Kingdom of Bavaria

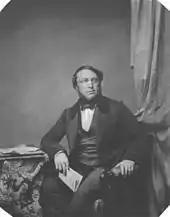
Minister-President Ludwig von der Pfordten, who left office following Bavaria's defeat in the war in 1866

In the aftermath of the failure of the Frankfurt Parliament, Prussia and Austria continued to debate over which monarchy had the inherent right to rule Germany. A dispute between Austria and the Elector of Hesse-Kassel was used by Austria and its allies (including Bavaria) to promote the isolation of Prussia in German political affairs. This diplomatic insult almost led to war when Austria, Bavaria, and other allies moved troops through Bavaria towards Hesse-Kassel in 1850. However, Prussia backed down to Austria, and accepted its political leadership of Germany. This event was known as the Punctation of Olmütz but also known as the "Humiliation of Olmütz" by Prussia. This event solidified the Bavarian kingdom's alliance with Austria against Prussia. When the project to unite the German middle-sized powers under Bavarian leadership against Prussia and Austria (the so-called "Trias") failed, Minister-President von der Pfordten resigned in 1859. Attempts by Prussia to reorganize the loose German Confederation were opposed by Bavaria and Austria, with Bavaria taking part in its own discussions with Austria and other allies in 1863, in Frankfurt, without Prussia attending.